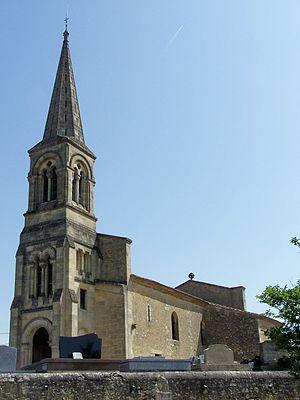
Église de Monprimblanc, Gironde, France
Monprimblanc est une commune du Sud-Ouest de la France, située dans le département de la Gironde.
Cet article recense les monuments historiques de l'arrondissement de Langon, dans le département de la Gironde, en France.
L'église Saint-Jean-Baptiste de Monprimblanc est une église catholique située dans la commune de Monprimblanc dans le département de la Gironde, en France.